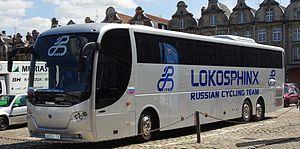
Reportage réalisé le dimanche 24 mai 2015 à l'occasion du départ et de l'arrivée de la troisième étape du Paris-Arras Tour 2015 à Arras, Pas-de-Calais, Nord-Pas-de-Calais, France. Depicted team: Lokosphinx
La saison 2015 de l'équipe cycliste Lokosphinx est la septième de cette équipe.